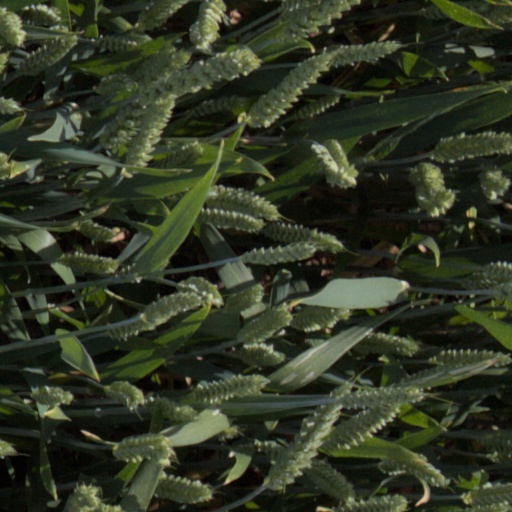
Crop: wheat